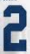
Number: 2